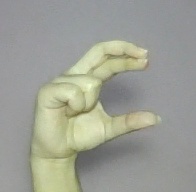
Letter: thal